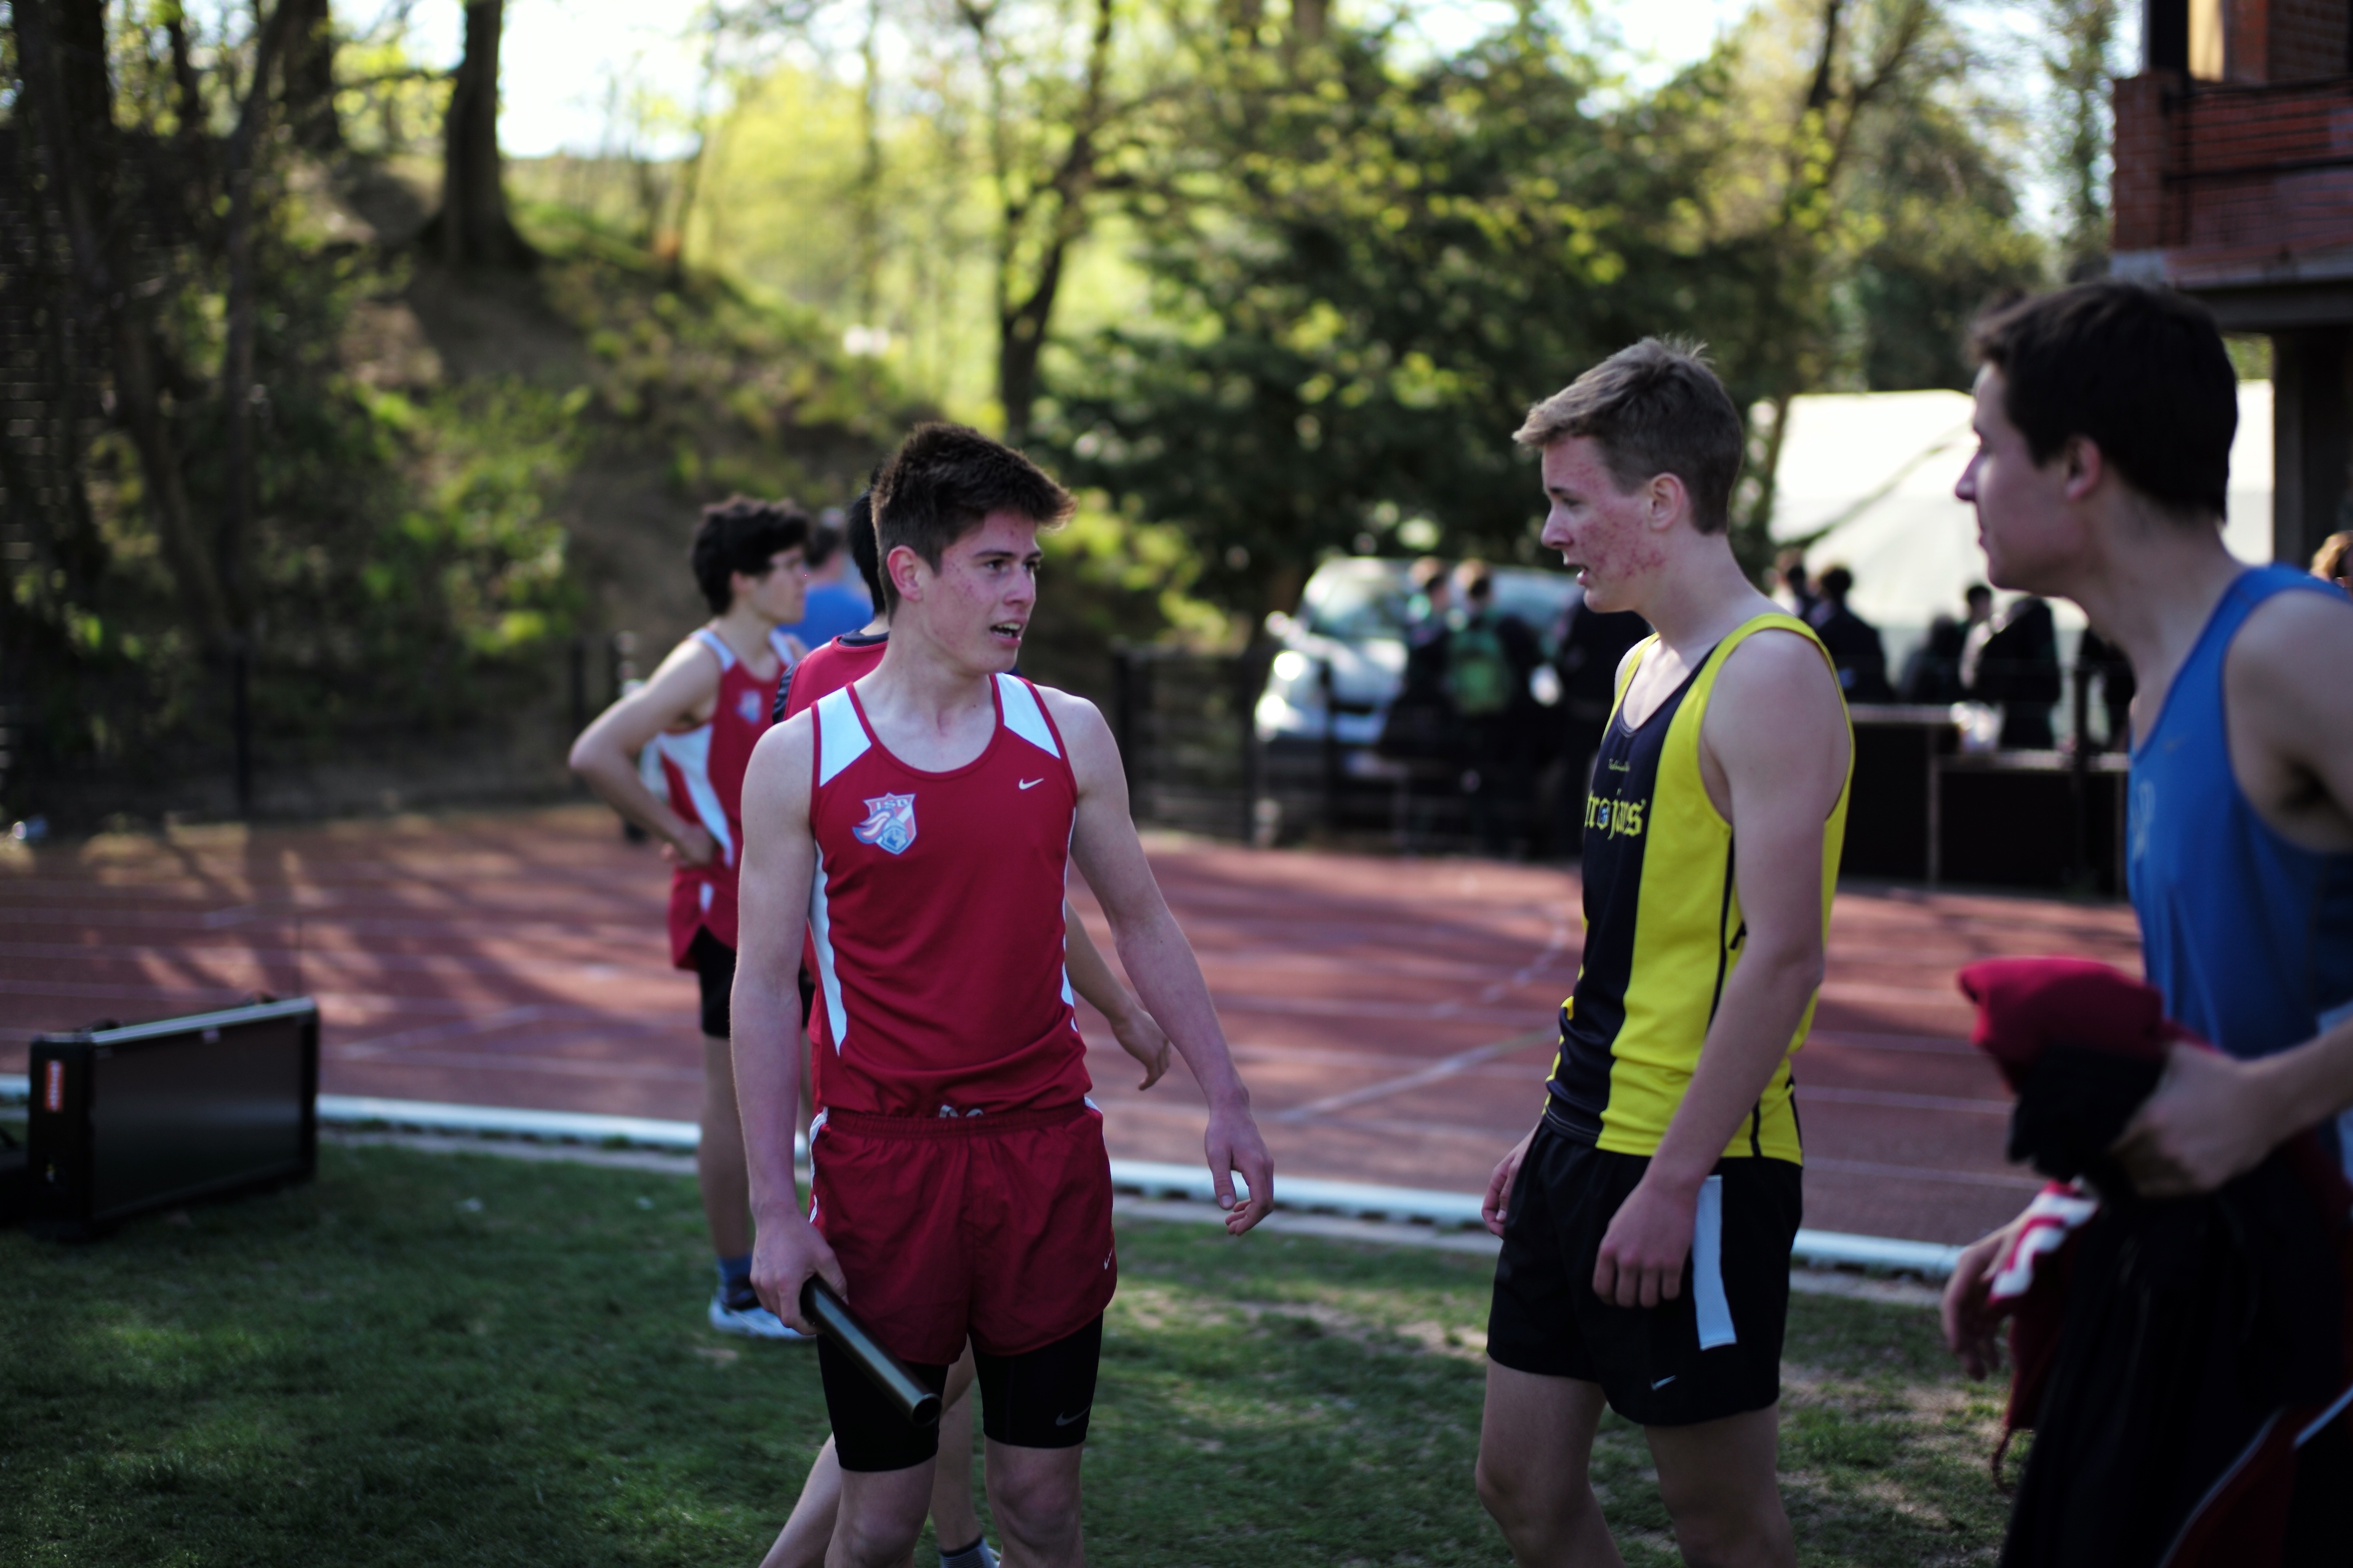
girl, track, sport, boy, running, run, runner, ash, competition, team, sports, endurance, highschool, varsity, athletics, meet, trackfield, human action, endurance sports